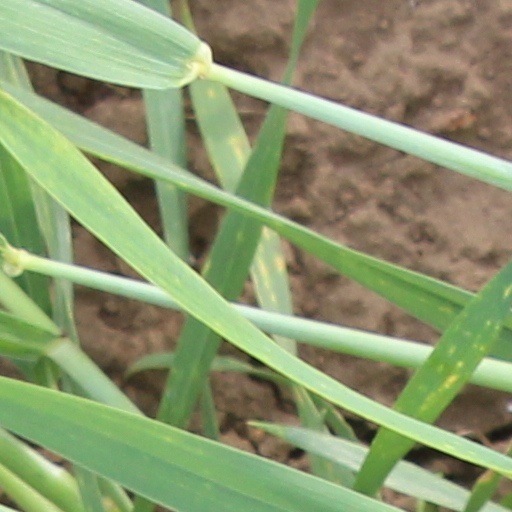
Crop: wheat